Redd Foxx

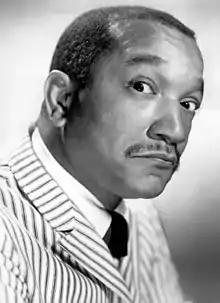
Foxx in 1966

John Elroy Sanford (December 9, 1922 – October 11, 1991), better known by his stage name Redd Foxx, was an American stand-up comedian and actor. Foxx gained success with his raunchy nightclub act before and during the civil rights movement. Known as the "King of the Party Records", he performed on more than 50 records in his lifetime. He portrayed Fred G. Sanford on the television show "Sanford and Son" and starred in "The Redd Foxx Show" and "The Royal Family", where he played the husband of Della Reese and grandfather of Larenz Tate.